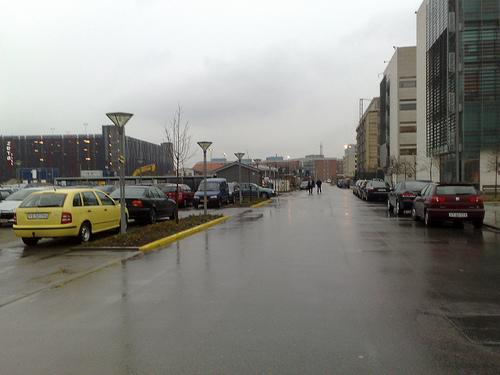
Weather: rain or strom